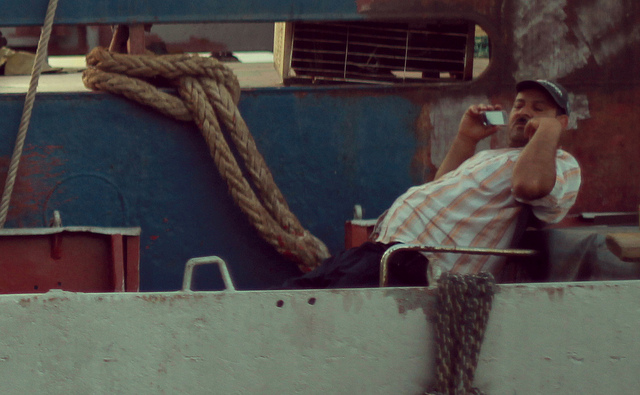
user: Given an image and a question. Answer the question in a short answer. Question: What is the name of the knot used in this photo? Short Answer:
assistant: sailor